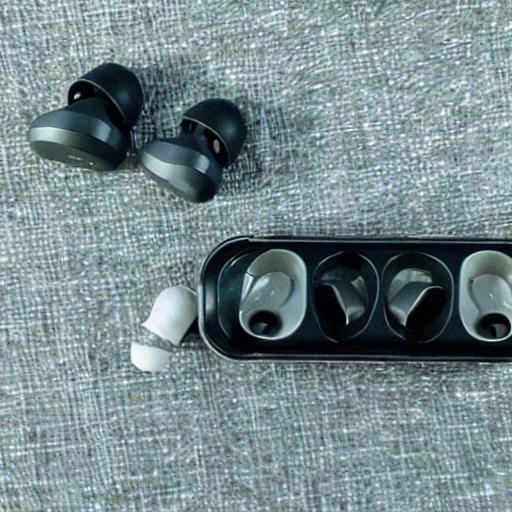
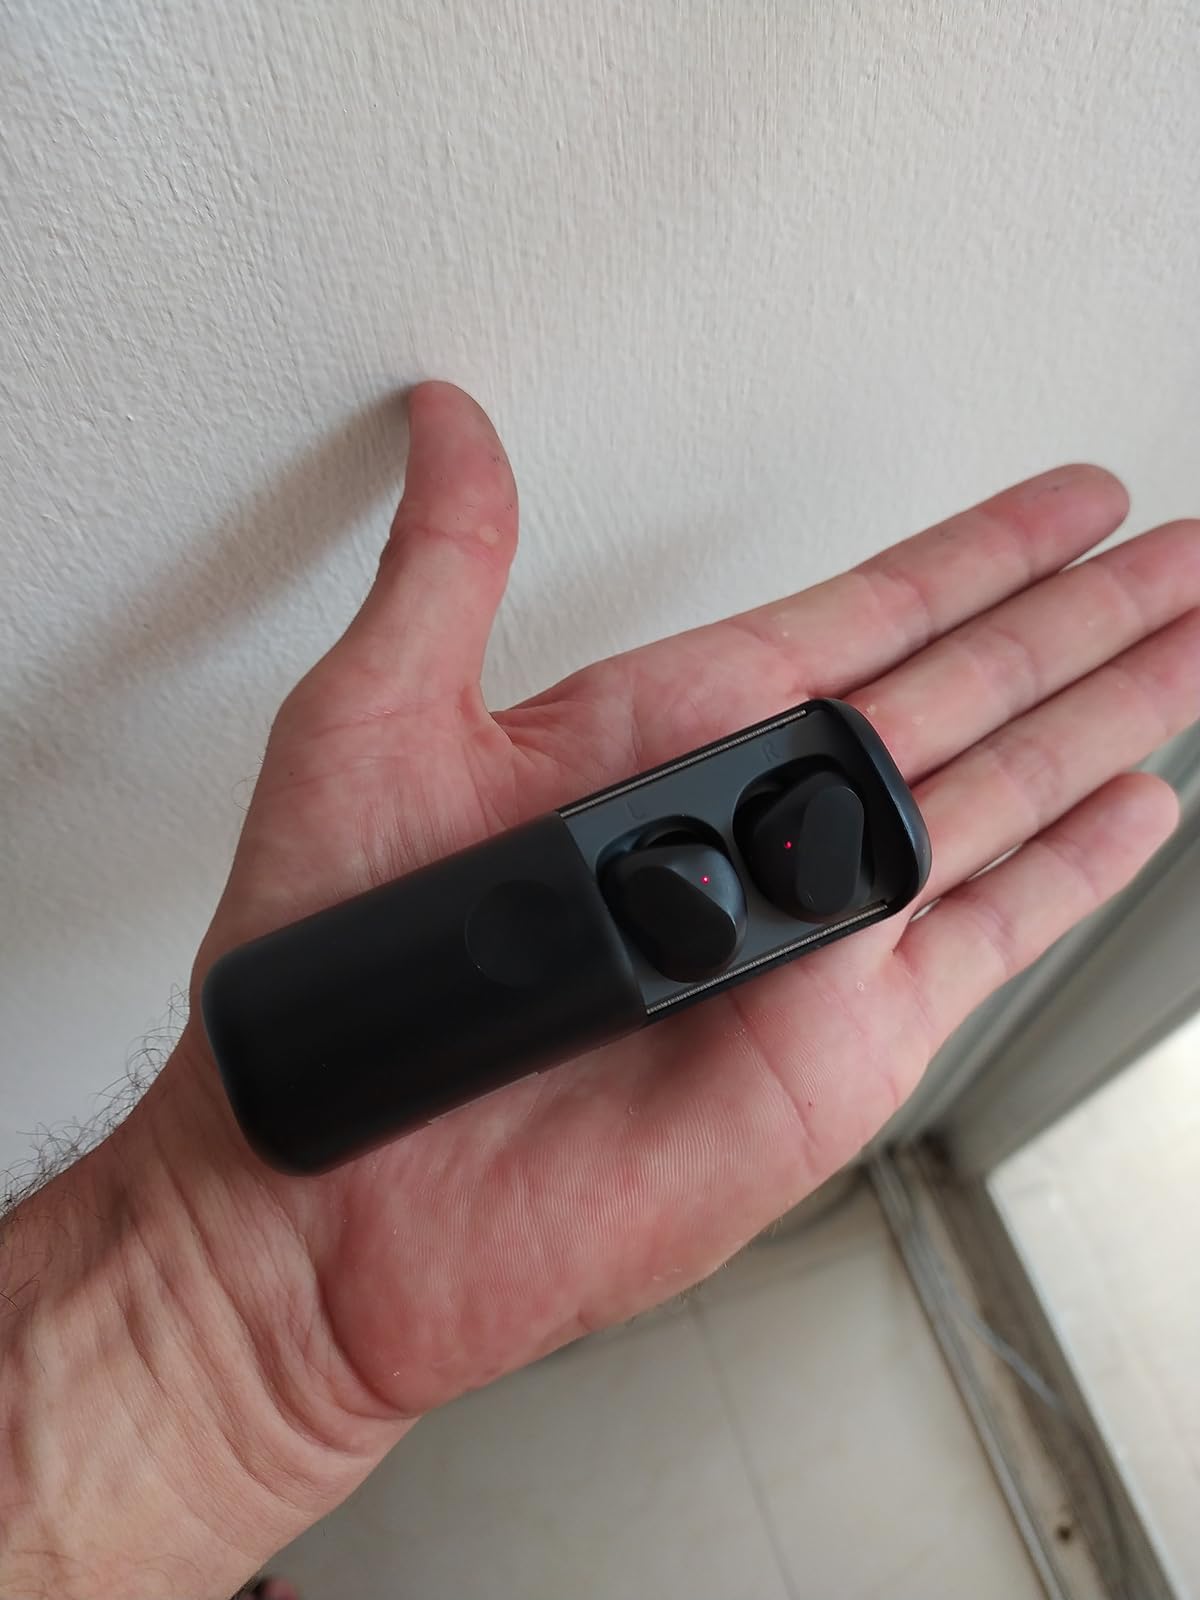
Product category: earbuds
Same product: no